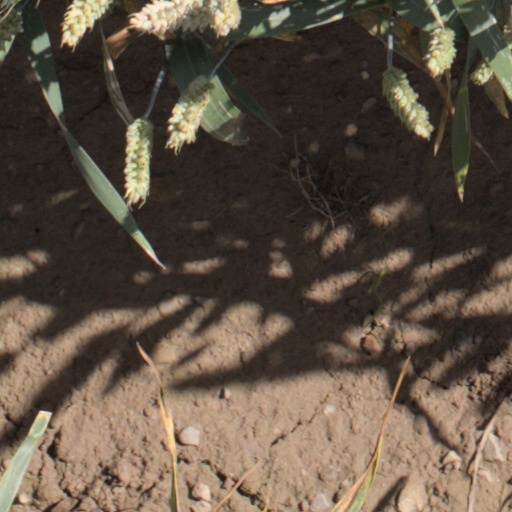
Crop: wheat